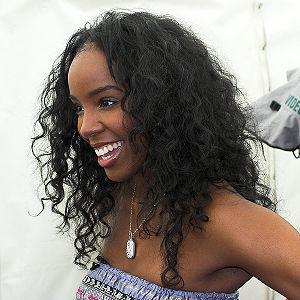
Kelly Rowland, née Kelendria Trene Rowland le 11 février 1981 à Atlanta, est une chanteuse, danseuse, parolière, actrice et personnalité de la télévision américaine.